Philanthus gibbosus

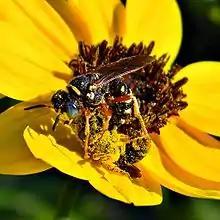
Predation of a bee by "P. gibbosus"

"Philanthus gibbosus" is a solitary wasp that nests in the ground. Several individuals have been observed to cohabit a single burrow at a time. However, there is evidence that suggests that while females tend to occupy the parental nest for a mere several days of their lives, the males will sometimes inhabit the nest for their entire life. After the few days in their original nest, the females will disperse to new nests. However, one single female may continue to inhabit and expand the original nest. On very rare occasions, two females may provision the original nest at the same time for a very brief period. Evidence suggests that "P. gibbosus" may be representative of a unique stage in presociality in which temporary communal nesting occurs at certain phases of the nesting cycle, in spite of the species' usual solitary living.